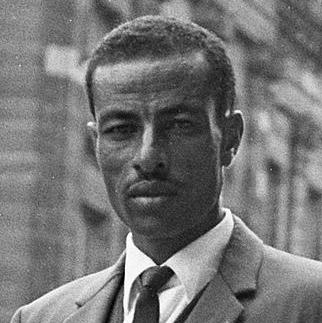
Age: 35